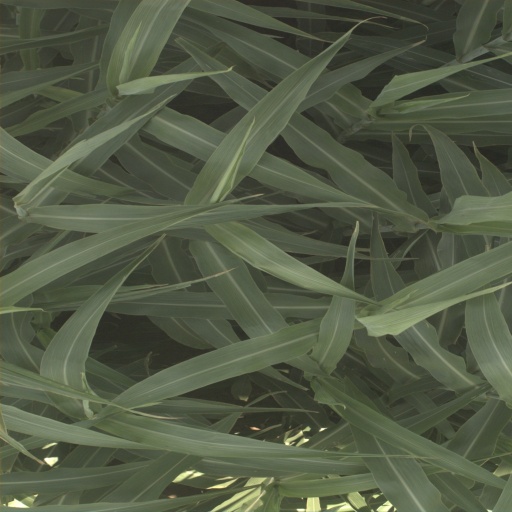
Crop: sorghum